Beppe Carletti

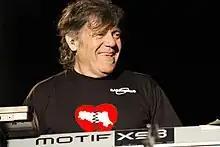
Beppe Carletti, founder, leader and keyboardist of Nomadi, the longest-running Italian musical group

Giuseppe "Beppe" Carletti (born August 12, 1946) is an Italian musician, founder and keyboardist of the band I Nomadi.